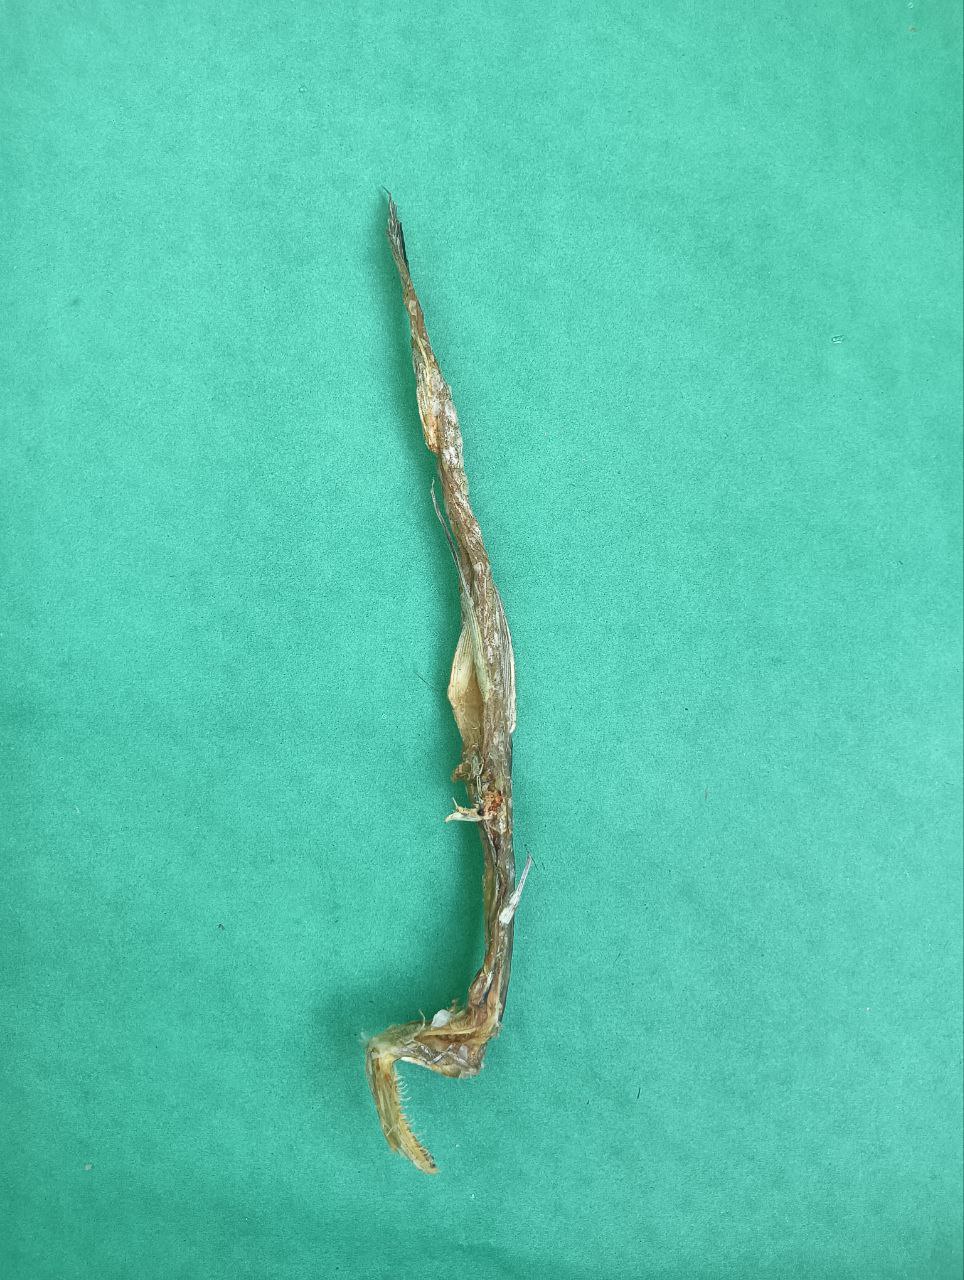
Species: Loitta